Japanese coup d'état in French Indochina

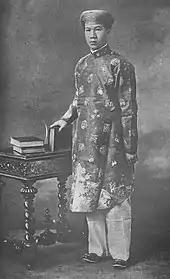
Bao Dai of the Nguyen dynasty, who was made Emperor of Vietnam by the Japanese

During the coup the Japanese urged the declarations of independence from the traditional rulers of the different regions, resulting in the creation of the Empire of Vietnam, the independence of the Kingdom of Kampuchea, and the Kingdom of Luang Phrabang under the Japanese direction.